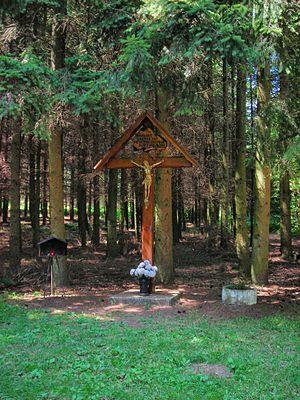
Croix de chemin dans la forêt de Ham-sous-Varsberg (France)
Ham-sous-Varsberg est une commune française située dans le département de la Moselle, en région Grand Est. Elle est située dans les régions naturelles du pays de Nied et du Warndt ainsi que dans le bassin de vie de la Moselle-Est.